Crandall Canyon Mine

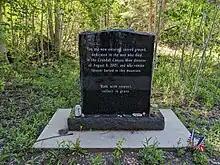
A memorial located at the mine

A concurrent rescue effort involved the creation of a nine-inch (22 cm) hole. The target was another possible location of the miners at the time of the collapse. This shaft would have allowed the delivery of food, water, and a powerful teleoperated robotic camera to scope the site. It reached the mine shaft early Saturday, August 11. The aforementioned robotic camera was lowered into the collapsed coal mine from the nine-inch (229 mm) wide shaft, and revealed typical mining equipment but not the six missing miners, according to a federal official speaking on Sunday, August 12, 2007.